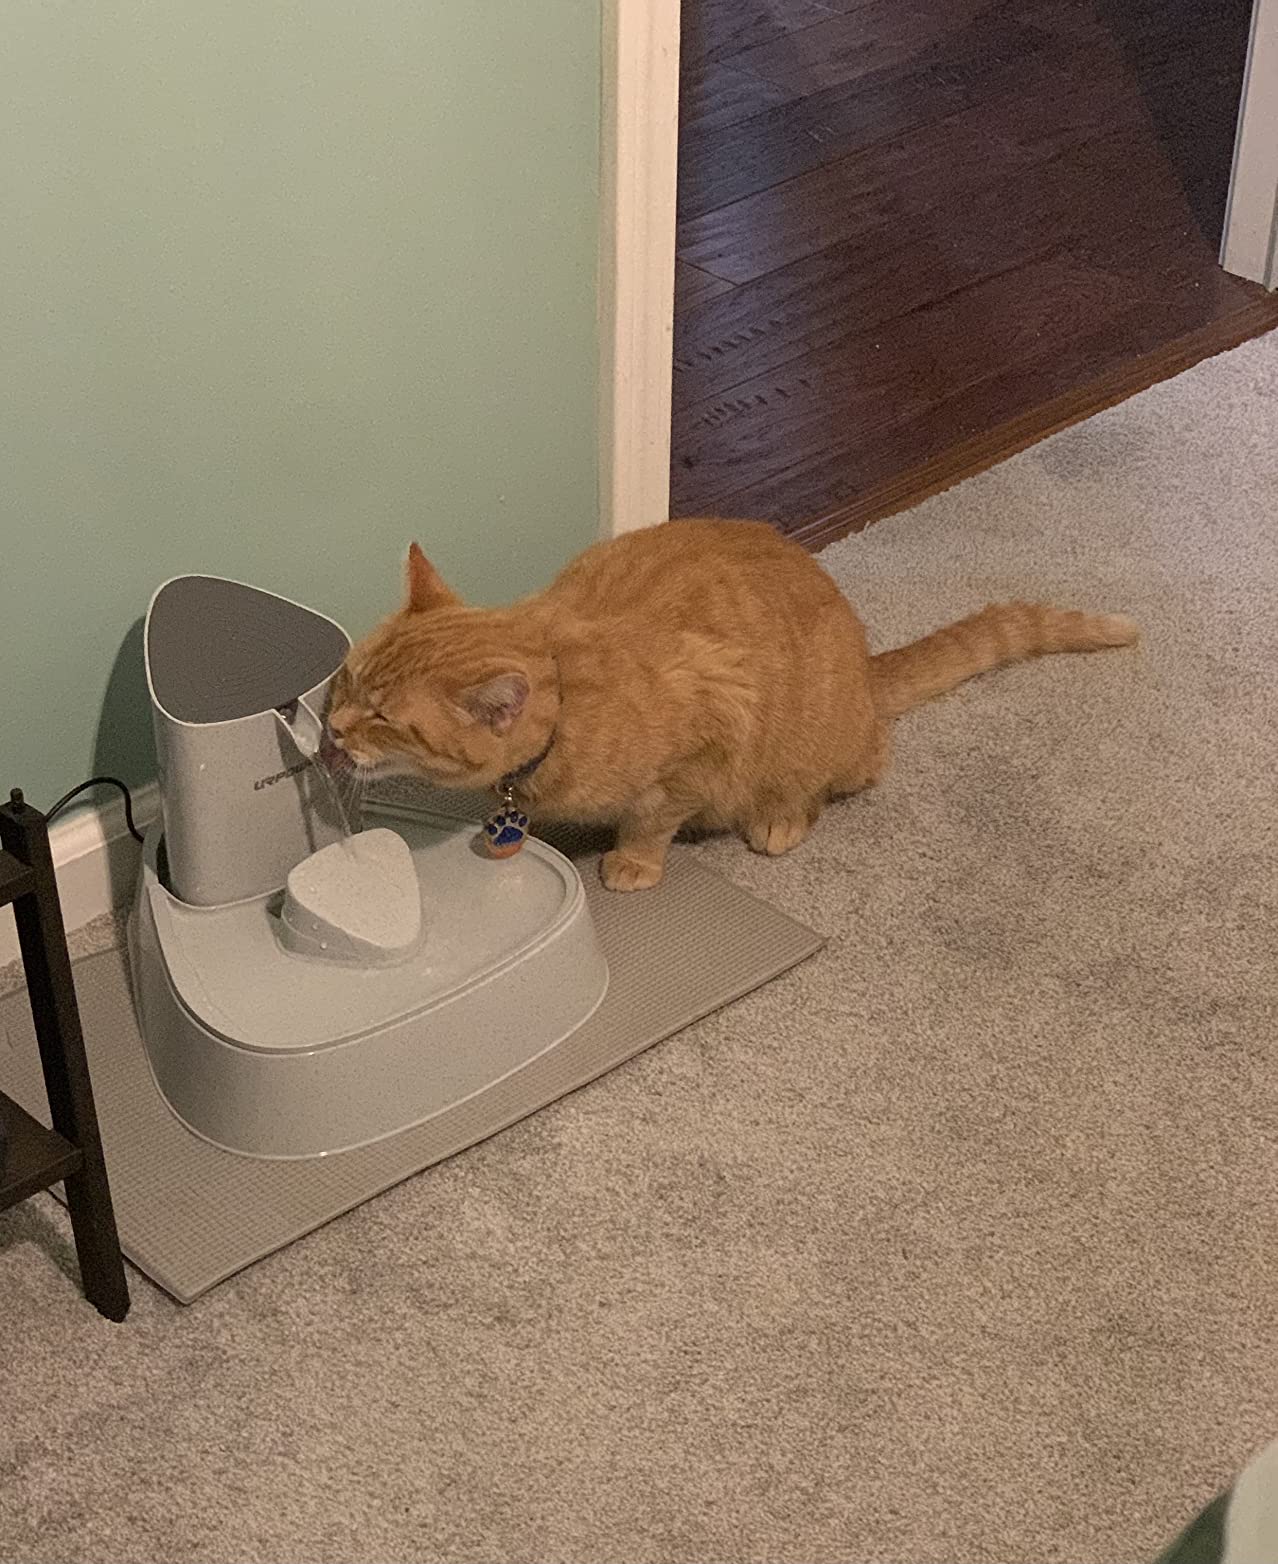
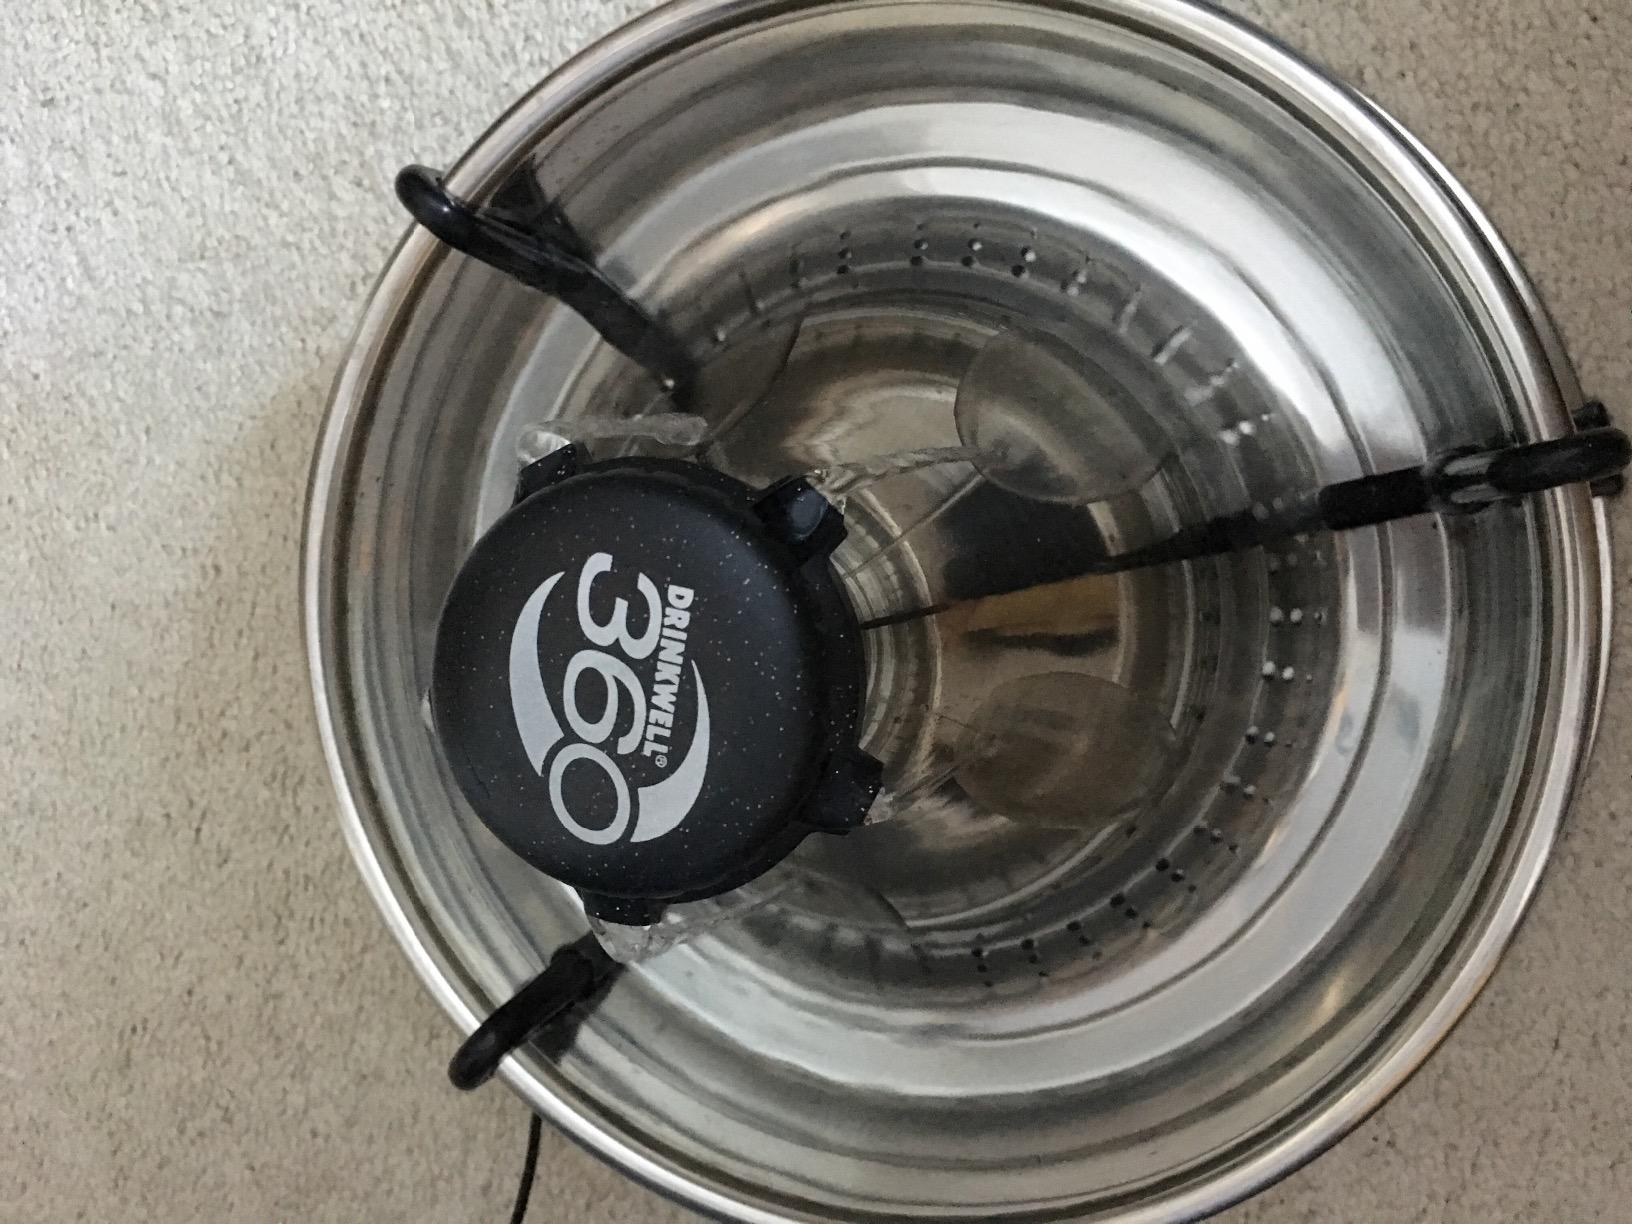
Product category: items_bowl
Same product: no